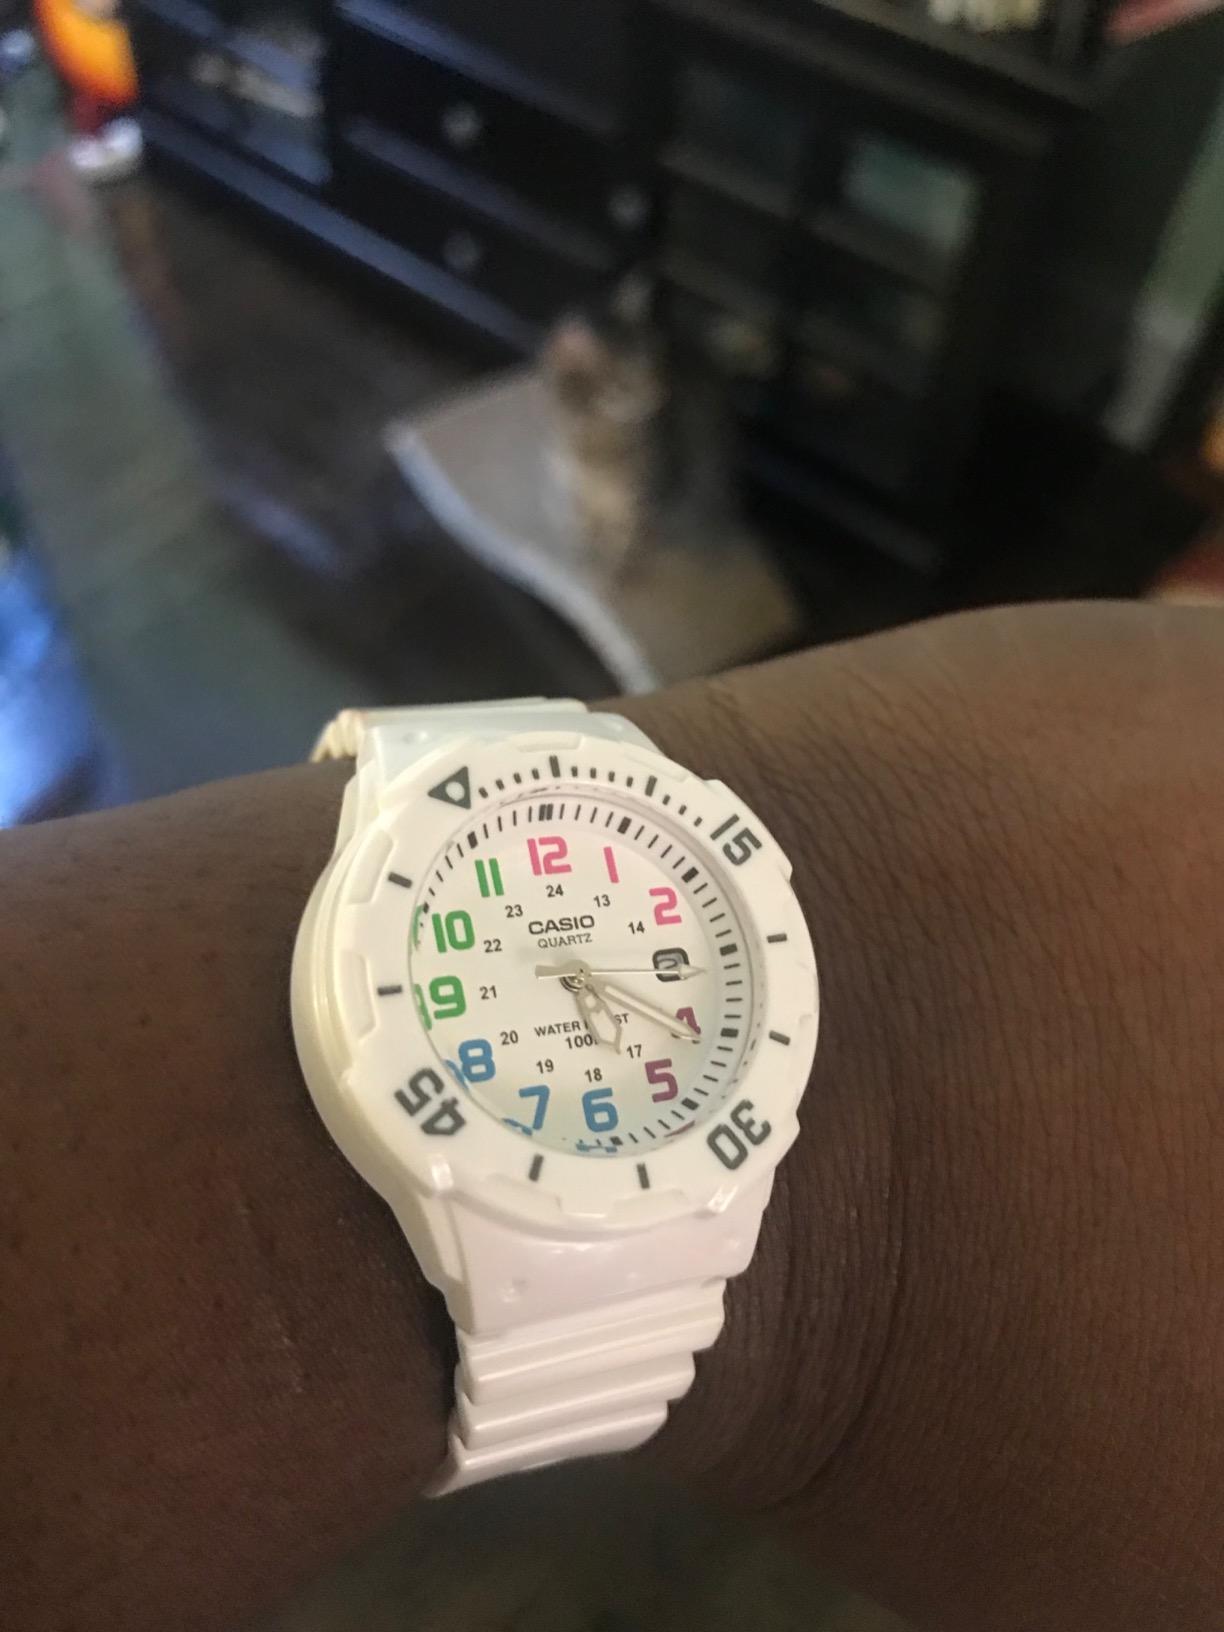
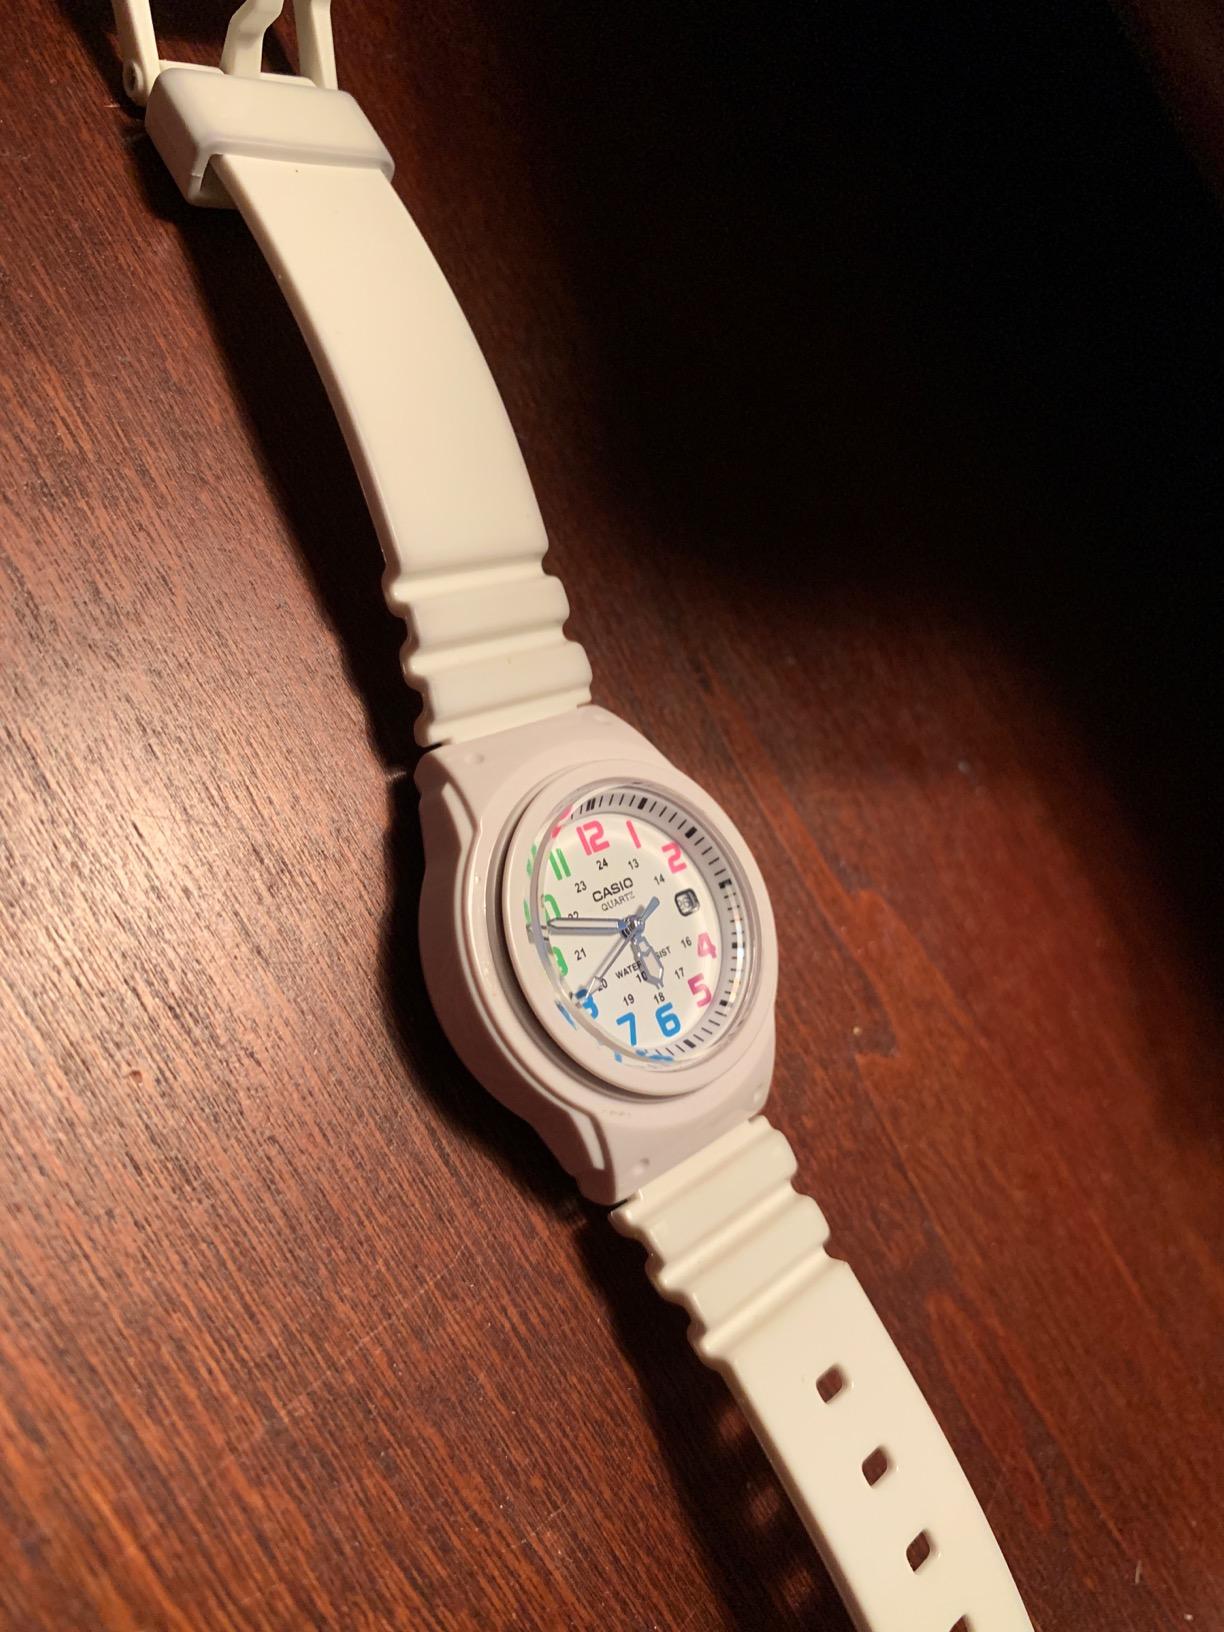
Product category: accessories_watch
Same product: yes